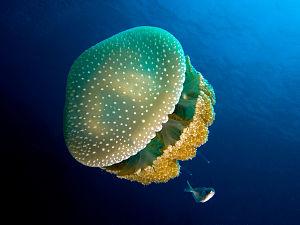
Phyllorhiza punctata, un méduses photographiée au large de la côte nord d'Haïti.
Phyllorhiza punctata, surnommée « cloche flottante », « méduse à pois blancs » ou « méduse constellée », est une espèce de cnidaires de type méduses.